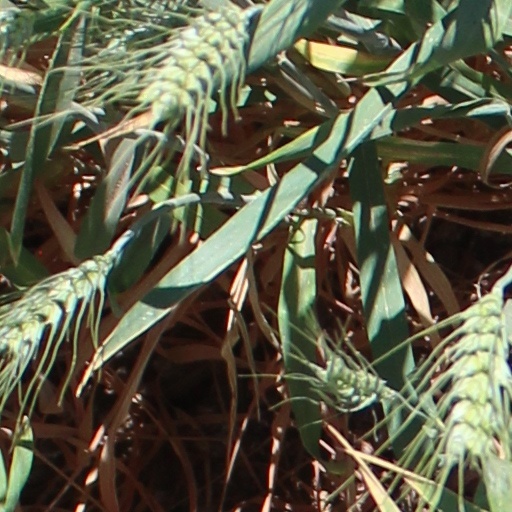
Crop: wheat